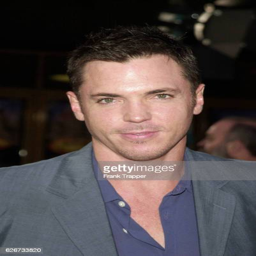
actor at the special screening